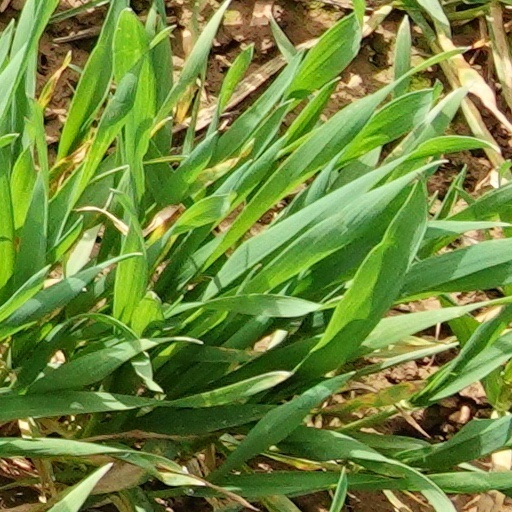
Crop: wheat